Bonzi (family)

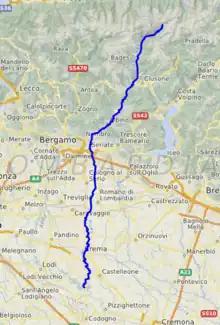
Serio River

The Serio River played a crucial role in the history of the Bonzi family's territory. Located in the heart of Lombardy, the Serio flows through the provinces of Bergamo and Cremona. In the 15th century, the Bonzi family was granted exclusive fishing and navigation rights on this waterway by the Doge of Venice. The concession, dating back to 1450, gave the family complete control over the river's resources from Mozzanica to its mouth at the Adda River. This right made the Serio not only an economic resource through it's resources and commercial trade along the Po River and the Venetian Lagoon, but also a symbol of the family's prestige and power in the region.